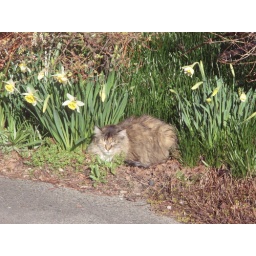
Kitty stood her ground in the sun as the dog walked by.